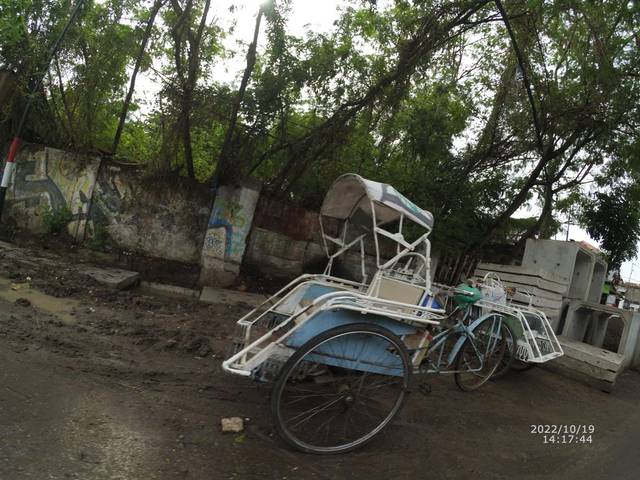
Region: Indonesia
Coordinates: -7.2876, 112.7502